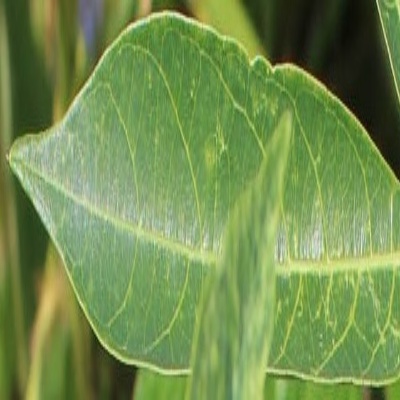
Crop: Cassava
Condition: green mite